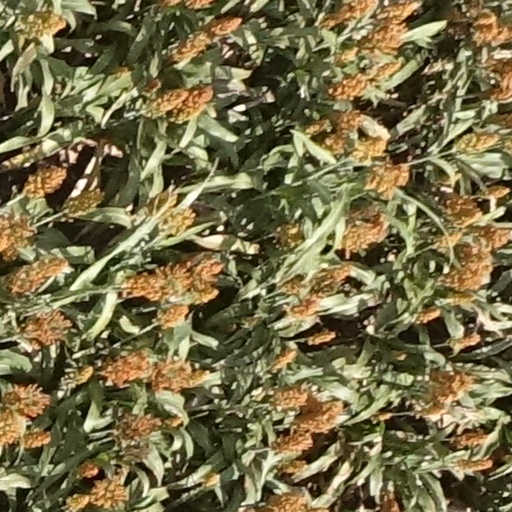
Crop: sorghum